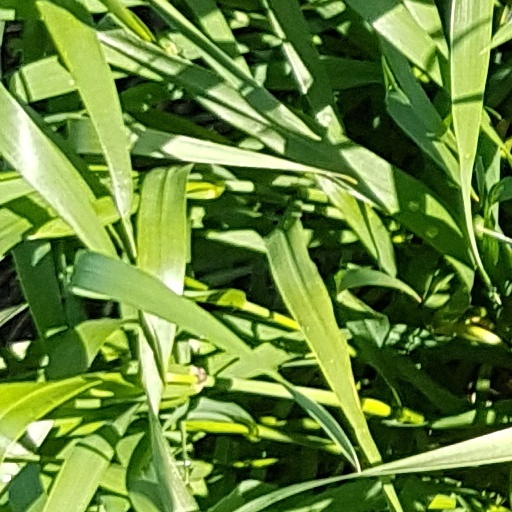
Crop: wheat